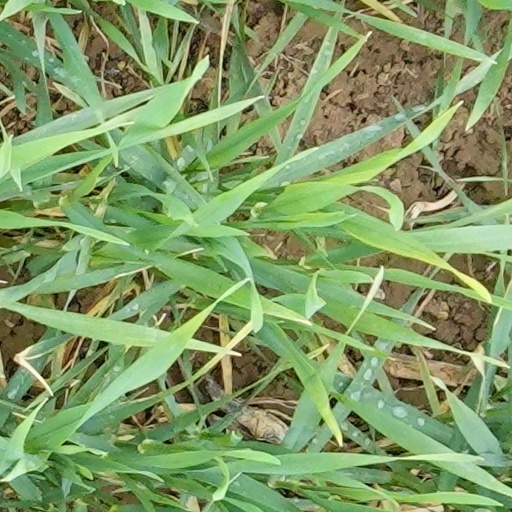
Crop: wheat